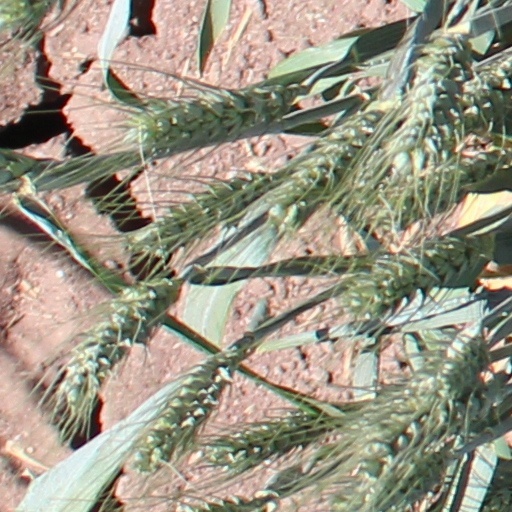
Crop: wheat